Judiciary of Austria

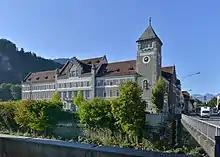
The seat of the Feldkirch regional court

The court evaluates evidence brought before it by the parties to the trial but makes no attempt to uncover any additional evidence or otherwise investigate the matter itself.